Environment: real
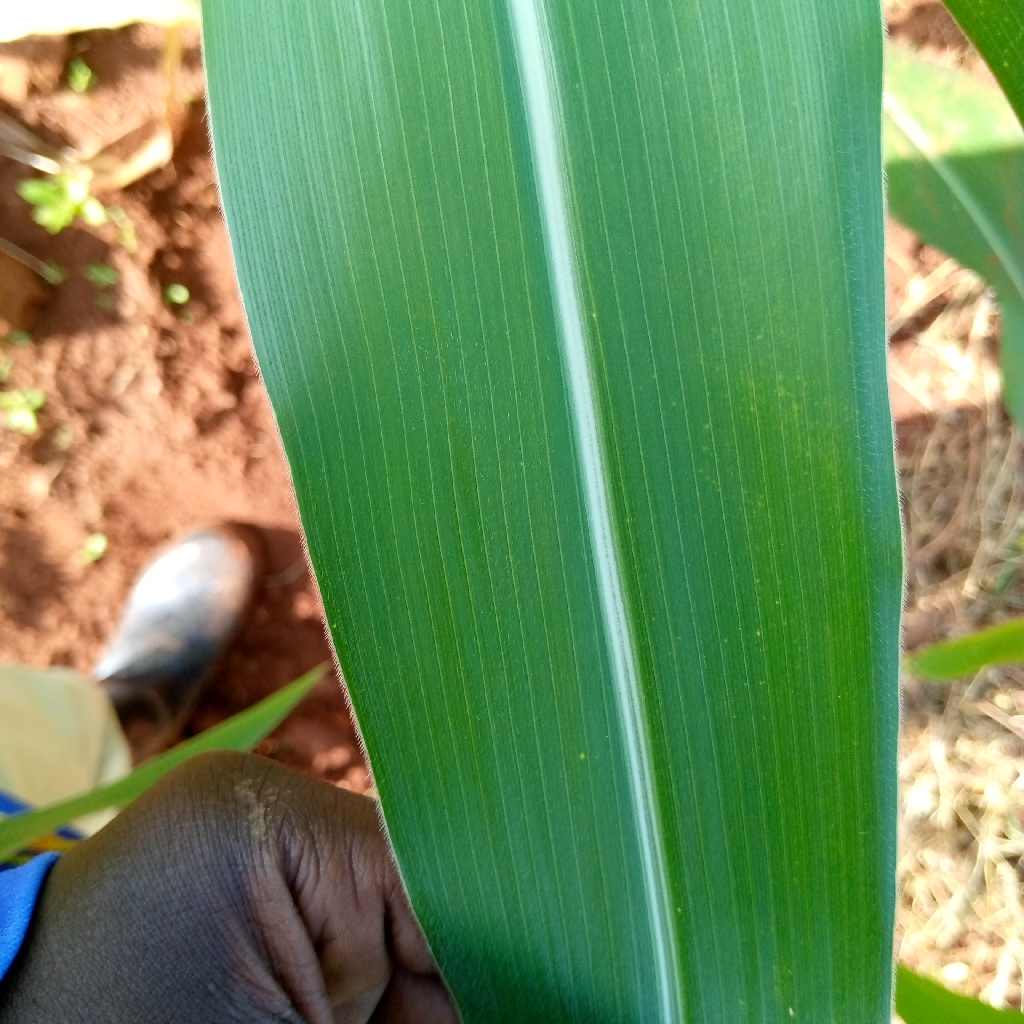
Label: healthy